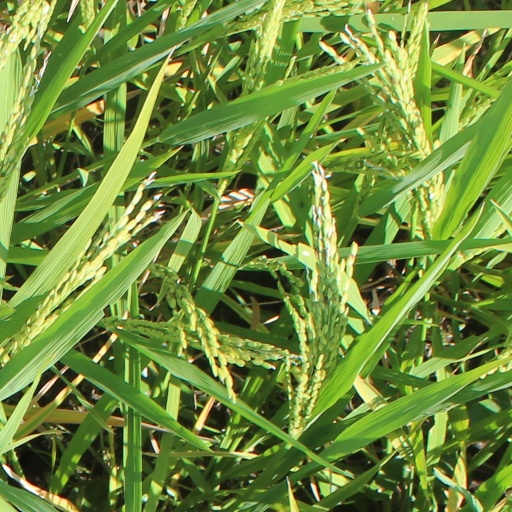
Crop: rice